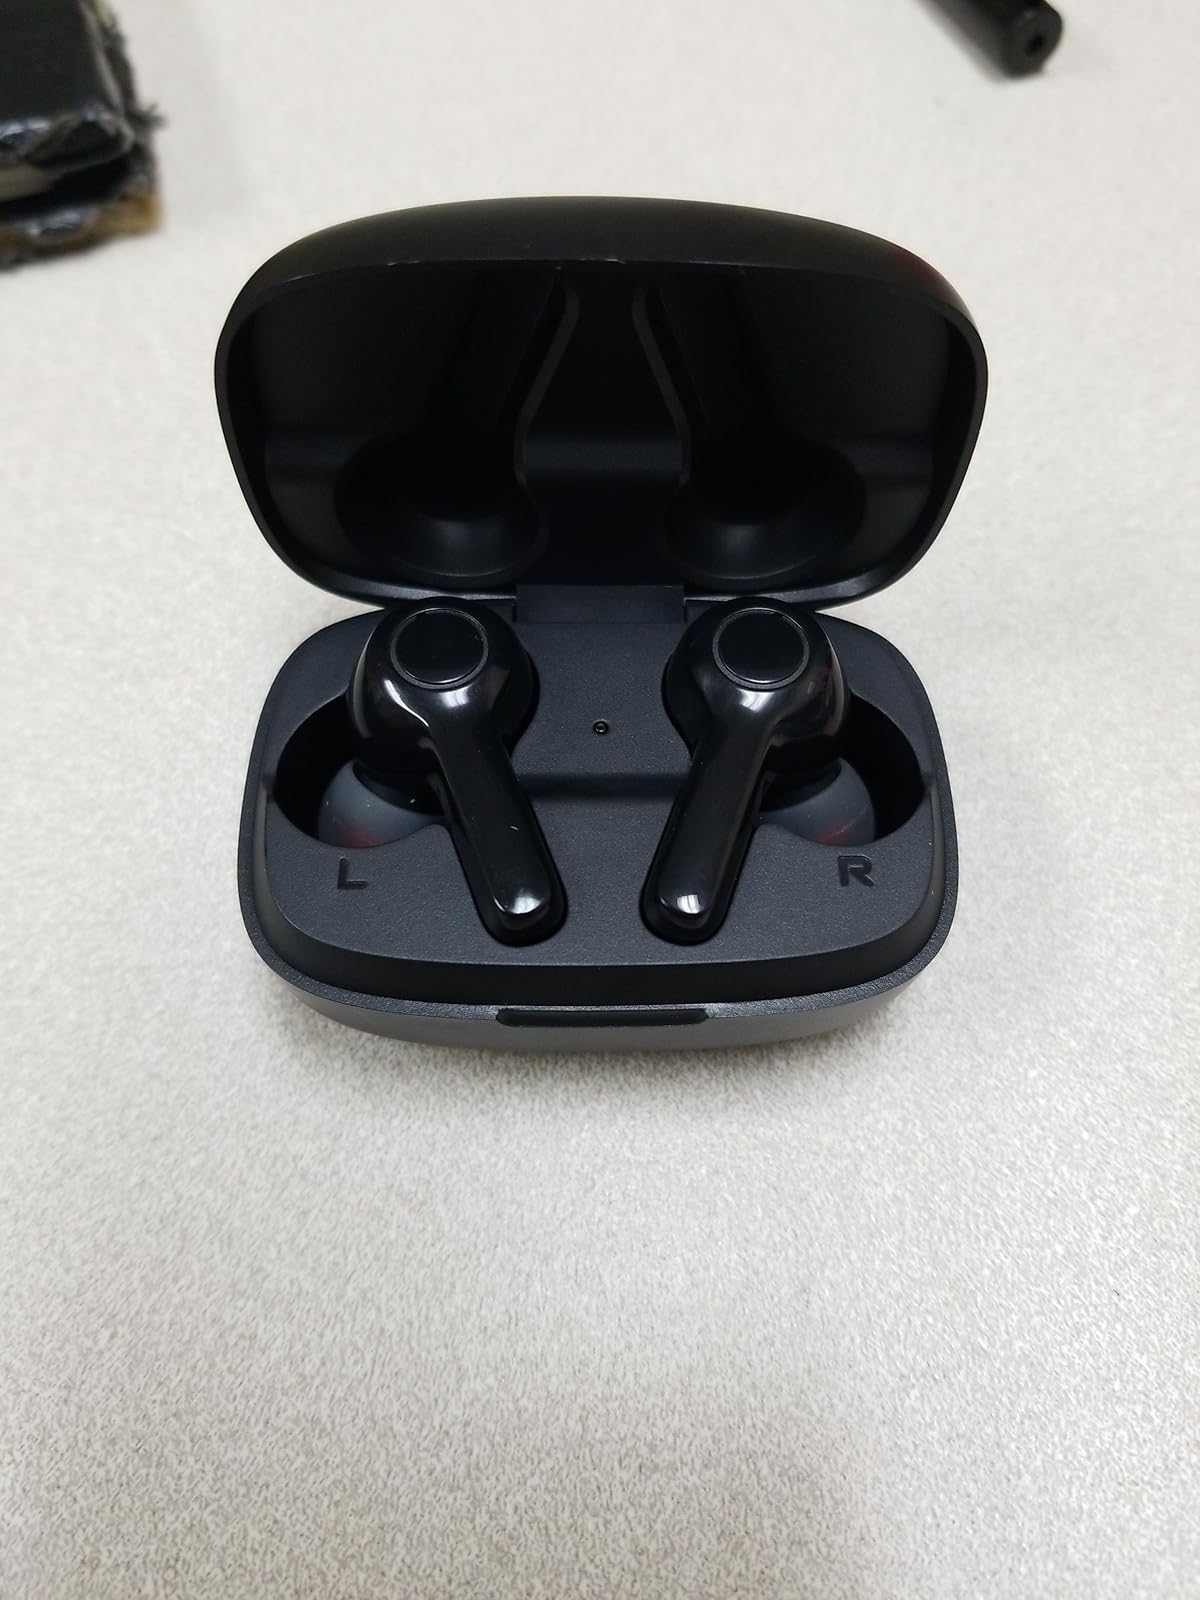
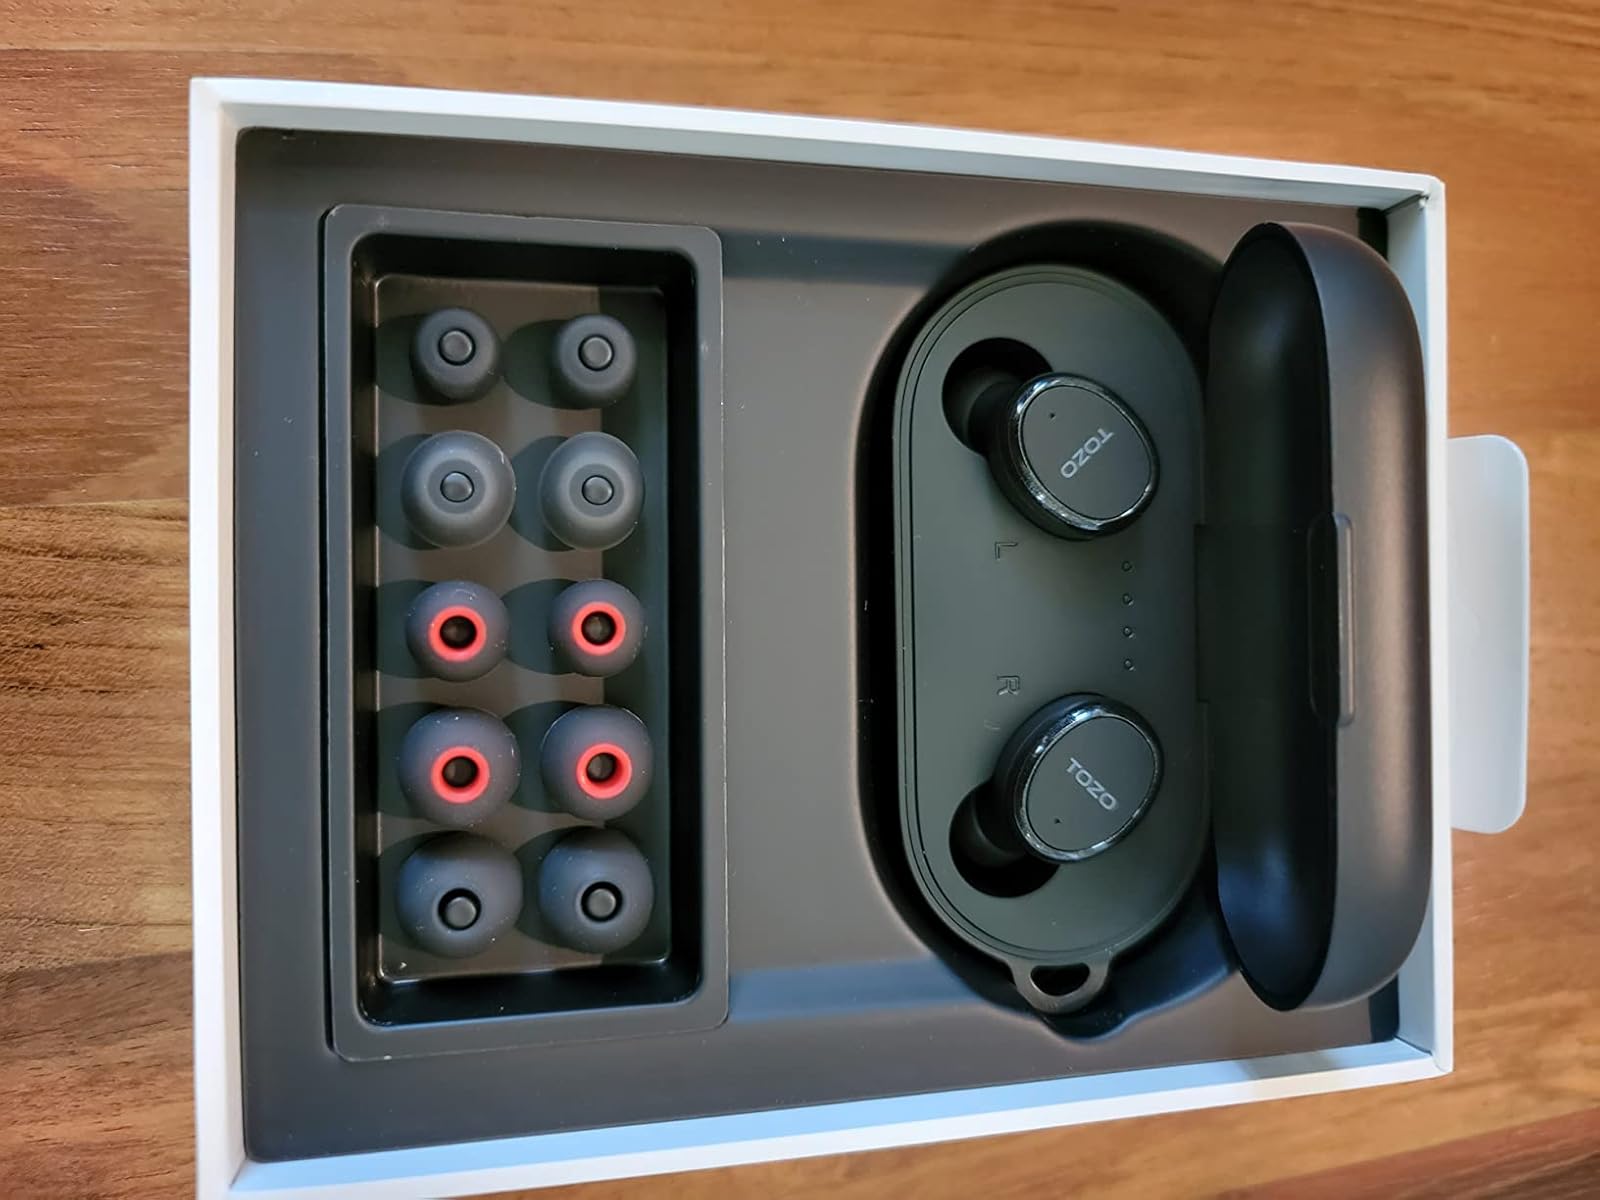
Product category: earbuds
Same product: no